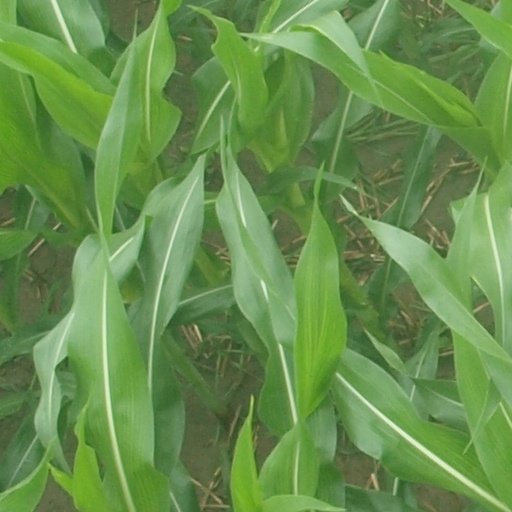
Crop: maize; corn